Arinola Olasumbo Sanya

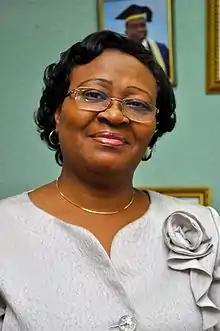
A portrait photo of Prof Arinola Olasunmbo Sanya taken in her office at the University of Ibadan in 2013

Arinola Olasumbo Sanya (born 1953) is a Nigerian professor of physiotherapy at the University of Ibadan and a former commissioner of health in Oyo State, Nigeria. She was appointed professor in 2000, making her the first female professor of physiotherapy in Africa, and the second ever professor of physiotherapy in Nigeria. She is among the Notable Oyo State indigenes.